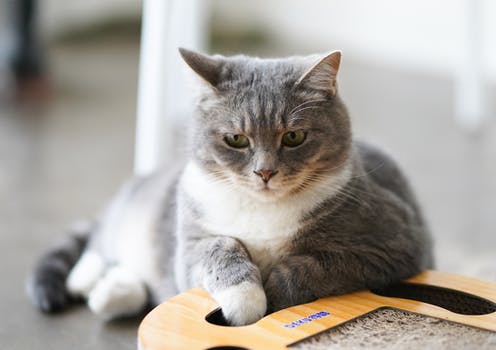
Label: No Watermark